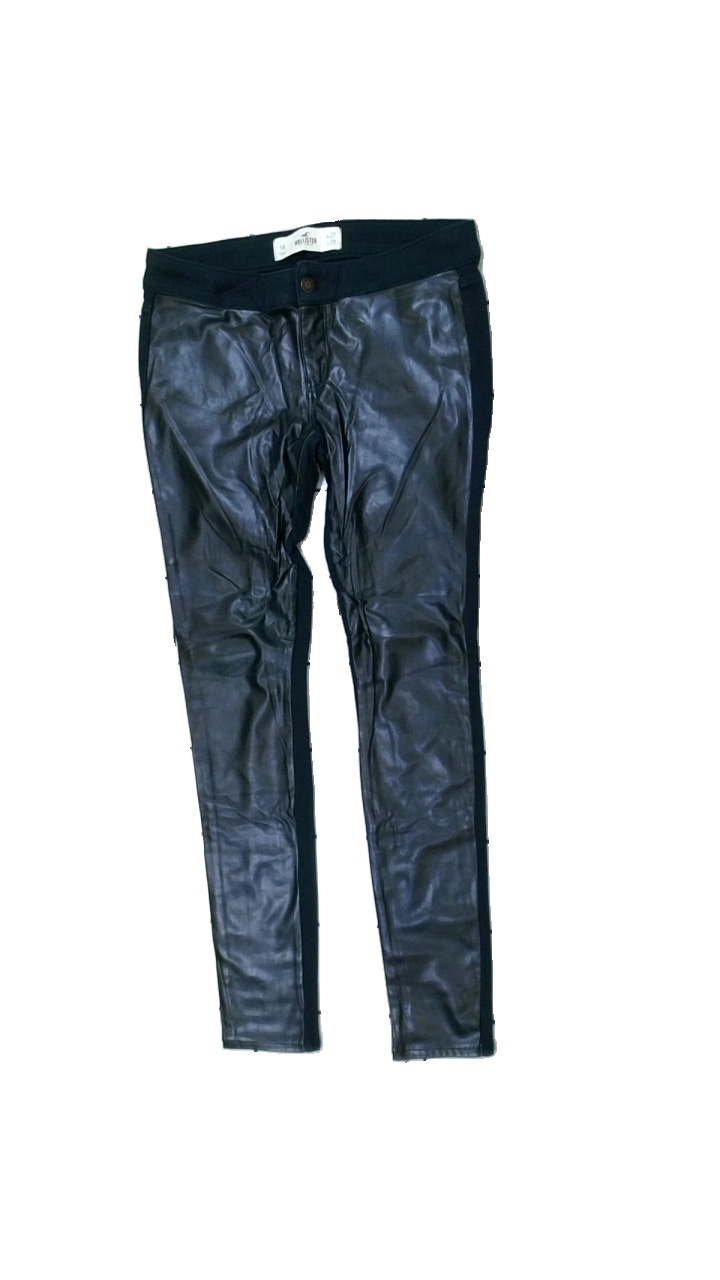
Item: Trousers (Ladies)
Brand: Hollister (abercomb & Fitch)
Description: blå byxor med fejk skinn fram, urtvättade bak
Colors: Black, Blue
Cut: Regular
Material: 51% cotton 49% nylone
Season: All
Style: Leather
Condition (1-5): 2
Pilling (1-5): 2
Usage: Export
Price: <50